Poppa's Got a Brand New Badge

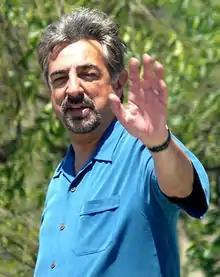
Joe Mantegna portrayed Fat Tony in the episode.

"Poppa's Got a Brand New Badge" was written by Dana Gould and directed by Pete Michels. It was first broadcast on the Fox network in the United States on May 22, 2002. The idea for the episode was also pitched by Gould, who had just moved to southern California with his wife. After moving in, the two decided to install an alarm system because, Gould quipped, "the police aren't enough. Too many people wanna kill you." When meeting the other writers, Gould pitched an episode in which Homer becomes the owner of a security company, which then became "Poppa's Got a Brand New Badge." Although current showrunner Al Jean found it "very funny," the episode's first draft was heavily altered after the first table-read, a process in which the script is read out loud to the other writers.